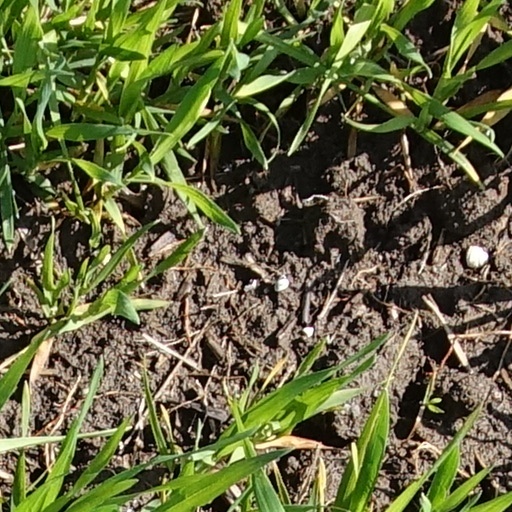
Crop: wheat